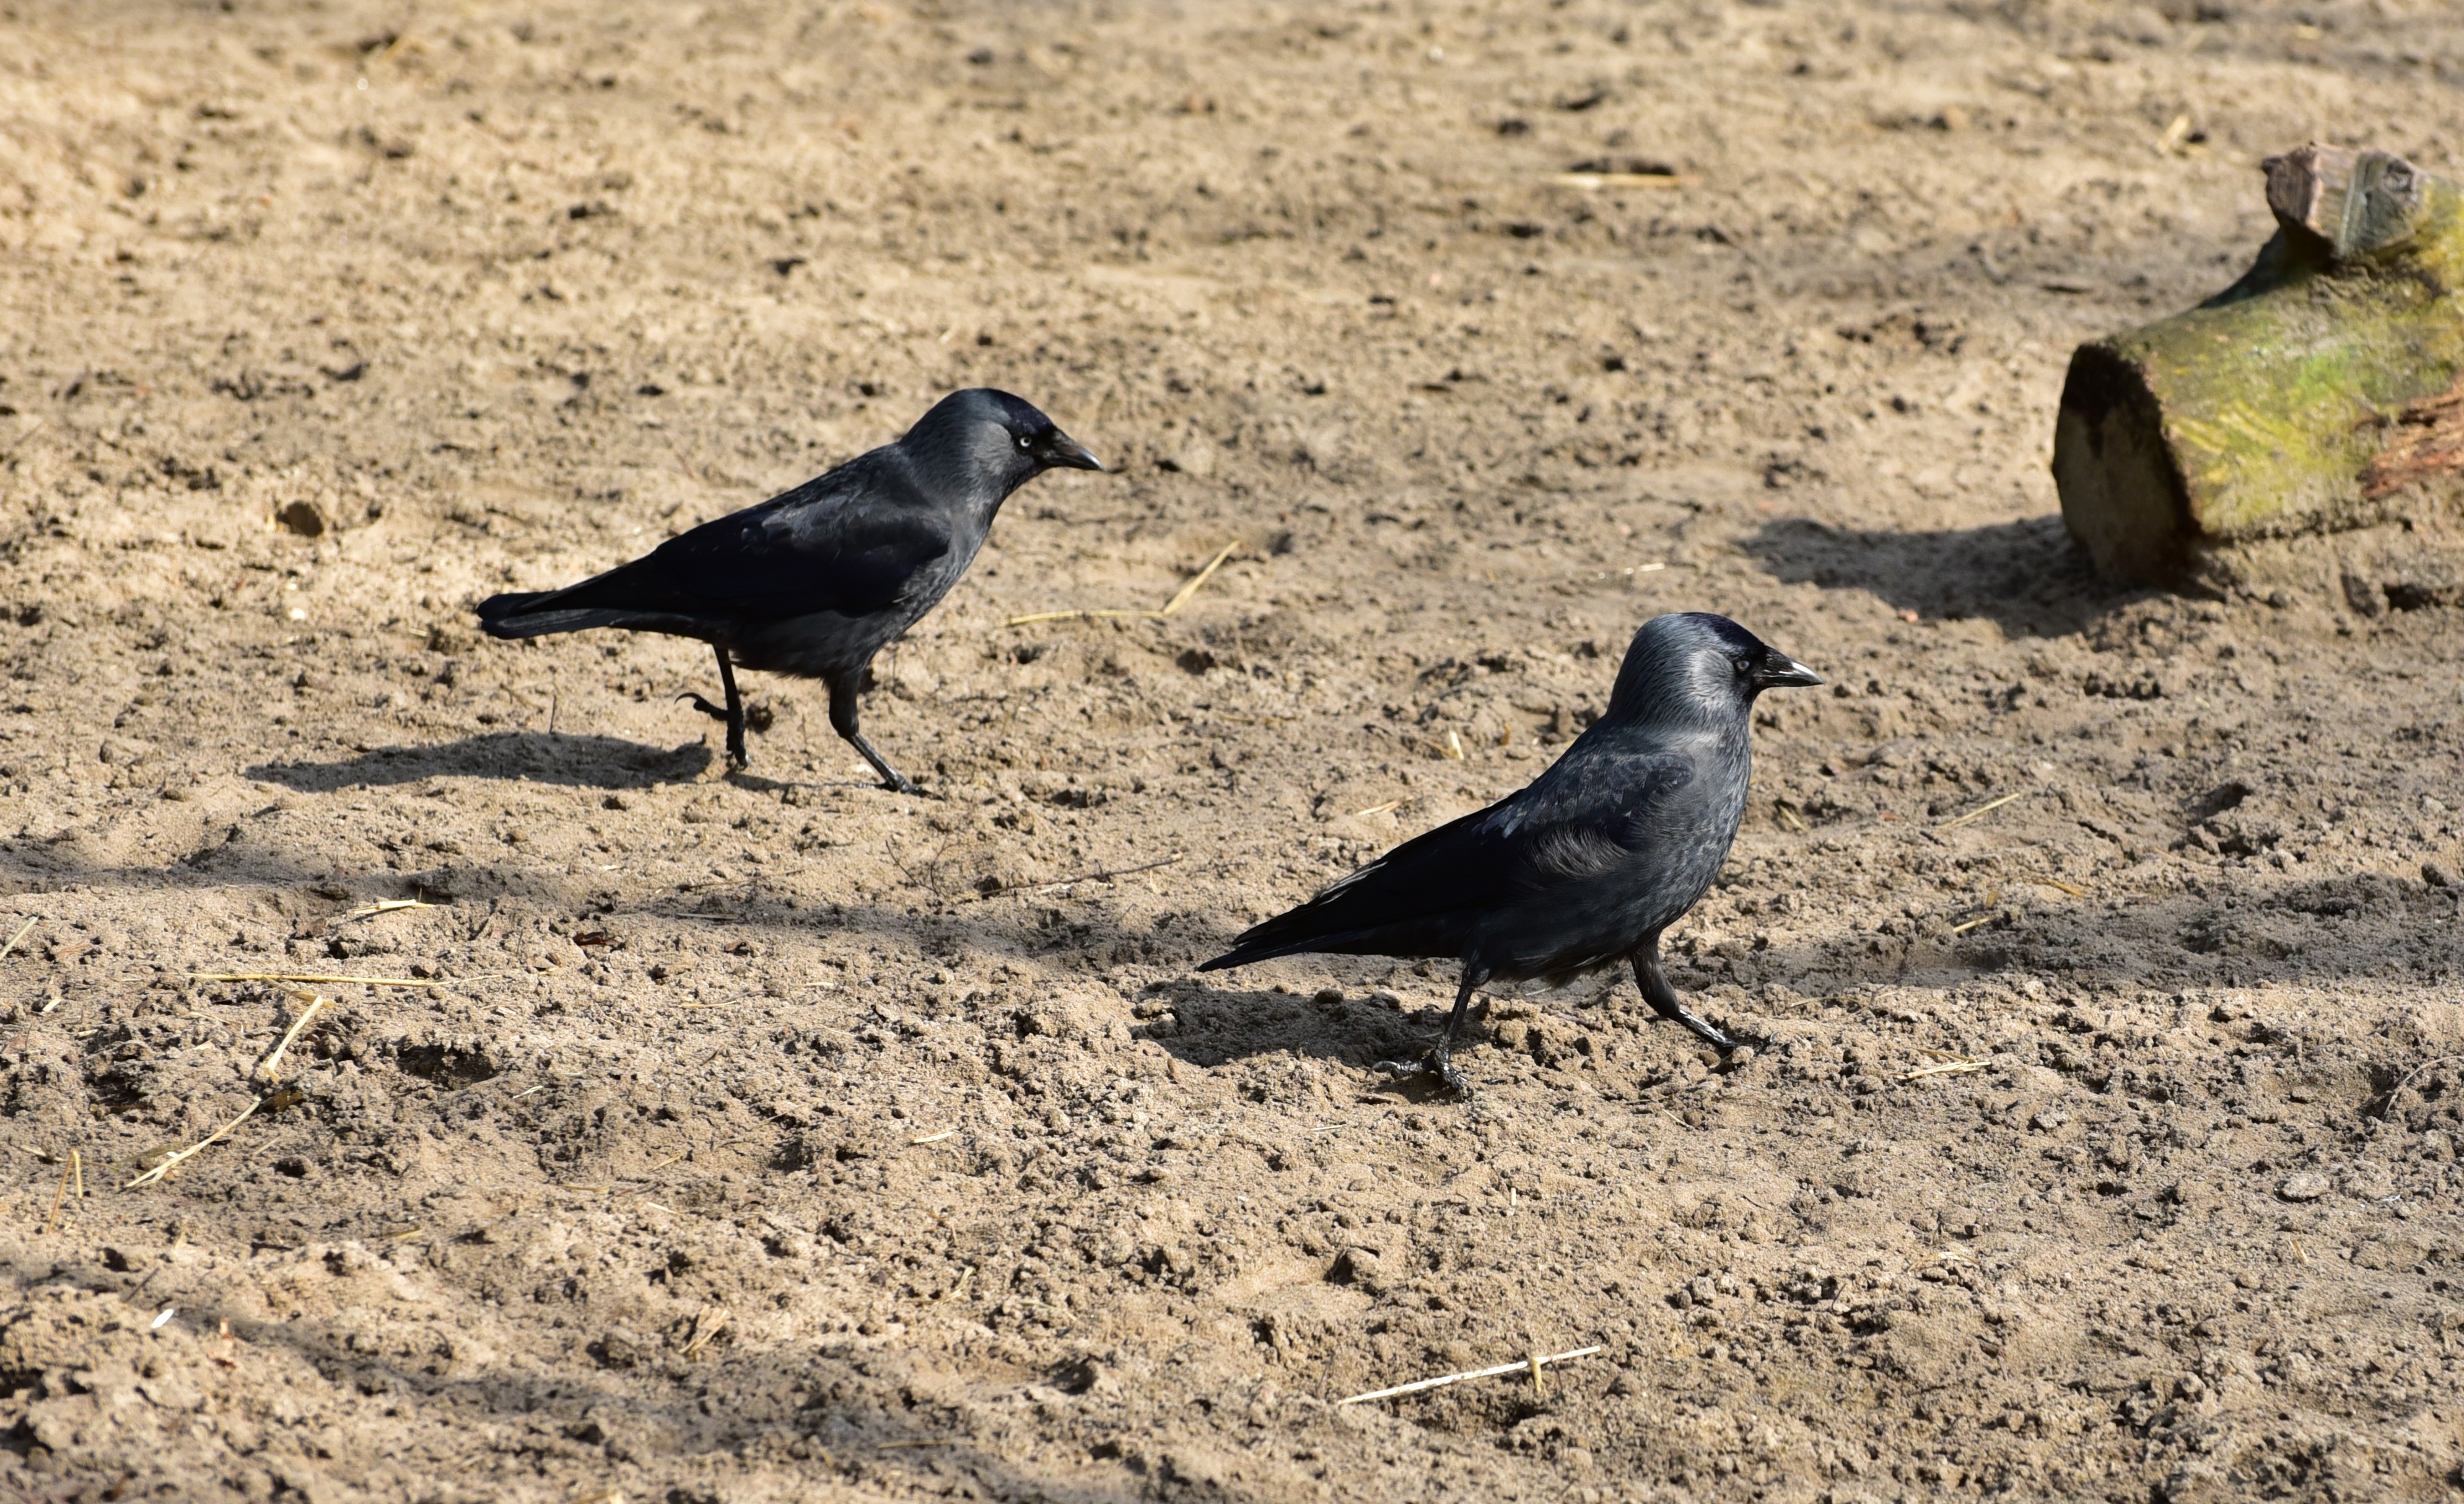
nature, bird, animal, dark, wildlife, black, feather, fauna, crow, vertebrate, bill, blackbird, foraging, corvidae, jackdaw, american crow, perching bird, pigeons and doves, crow like bird, stock dove